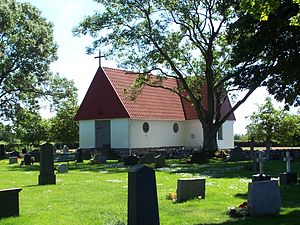
Avskær
Avskær kapel
Avskær eller Ausker var en by i Christianopel Sogn, Øster Herred, i Blekinge.